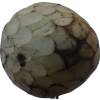
Label: cherimoya